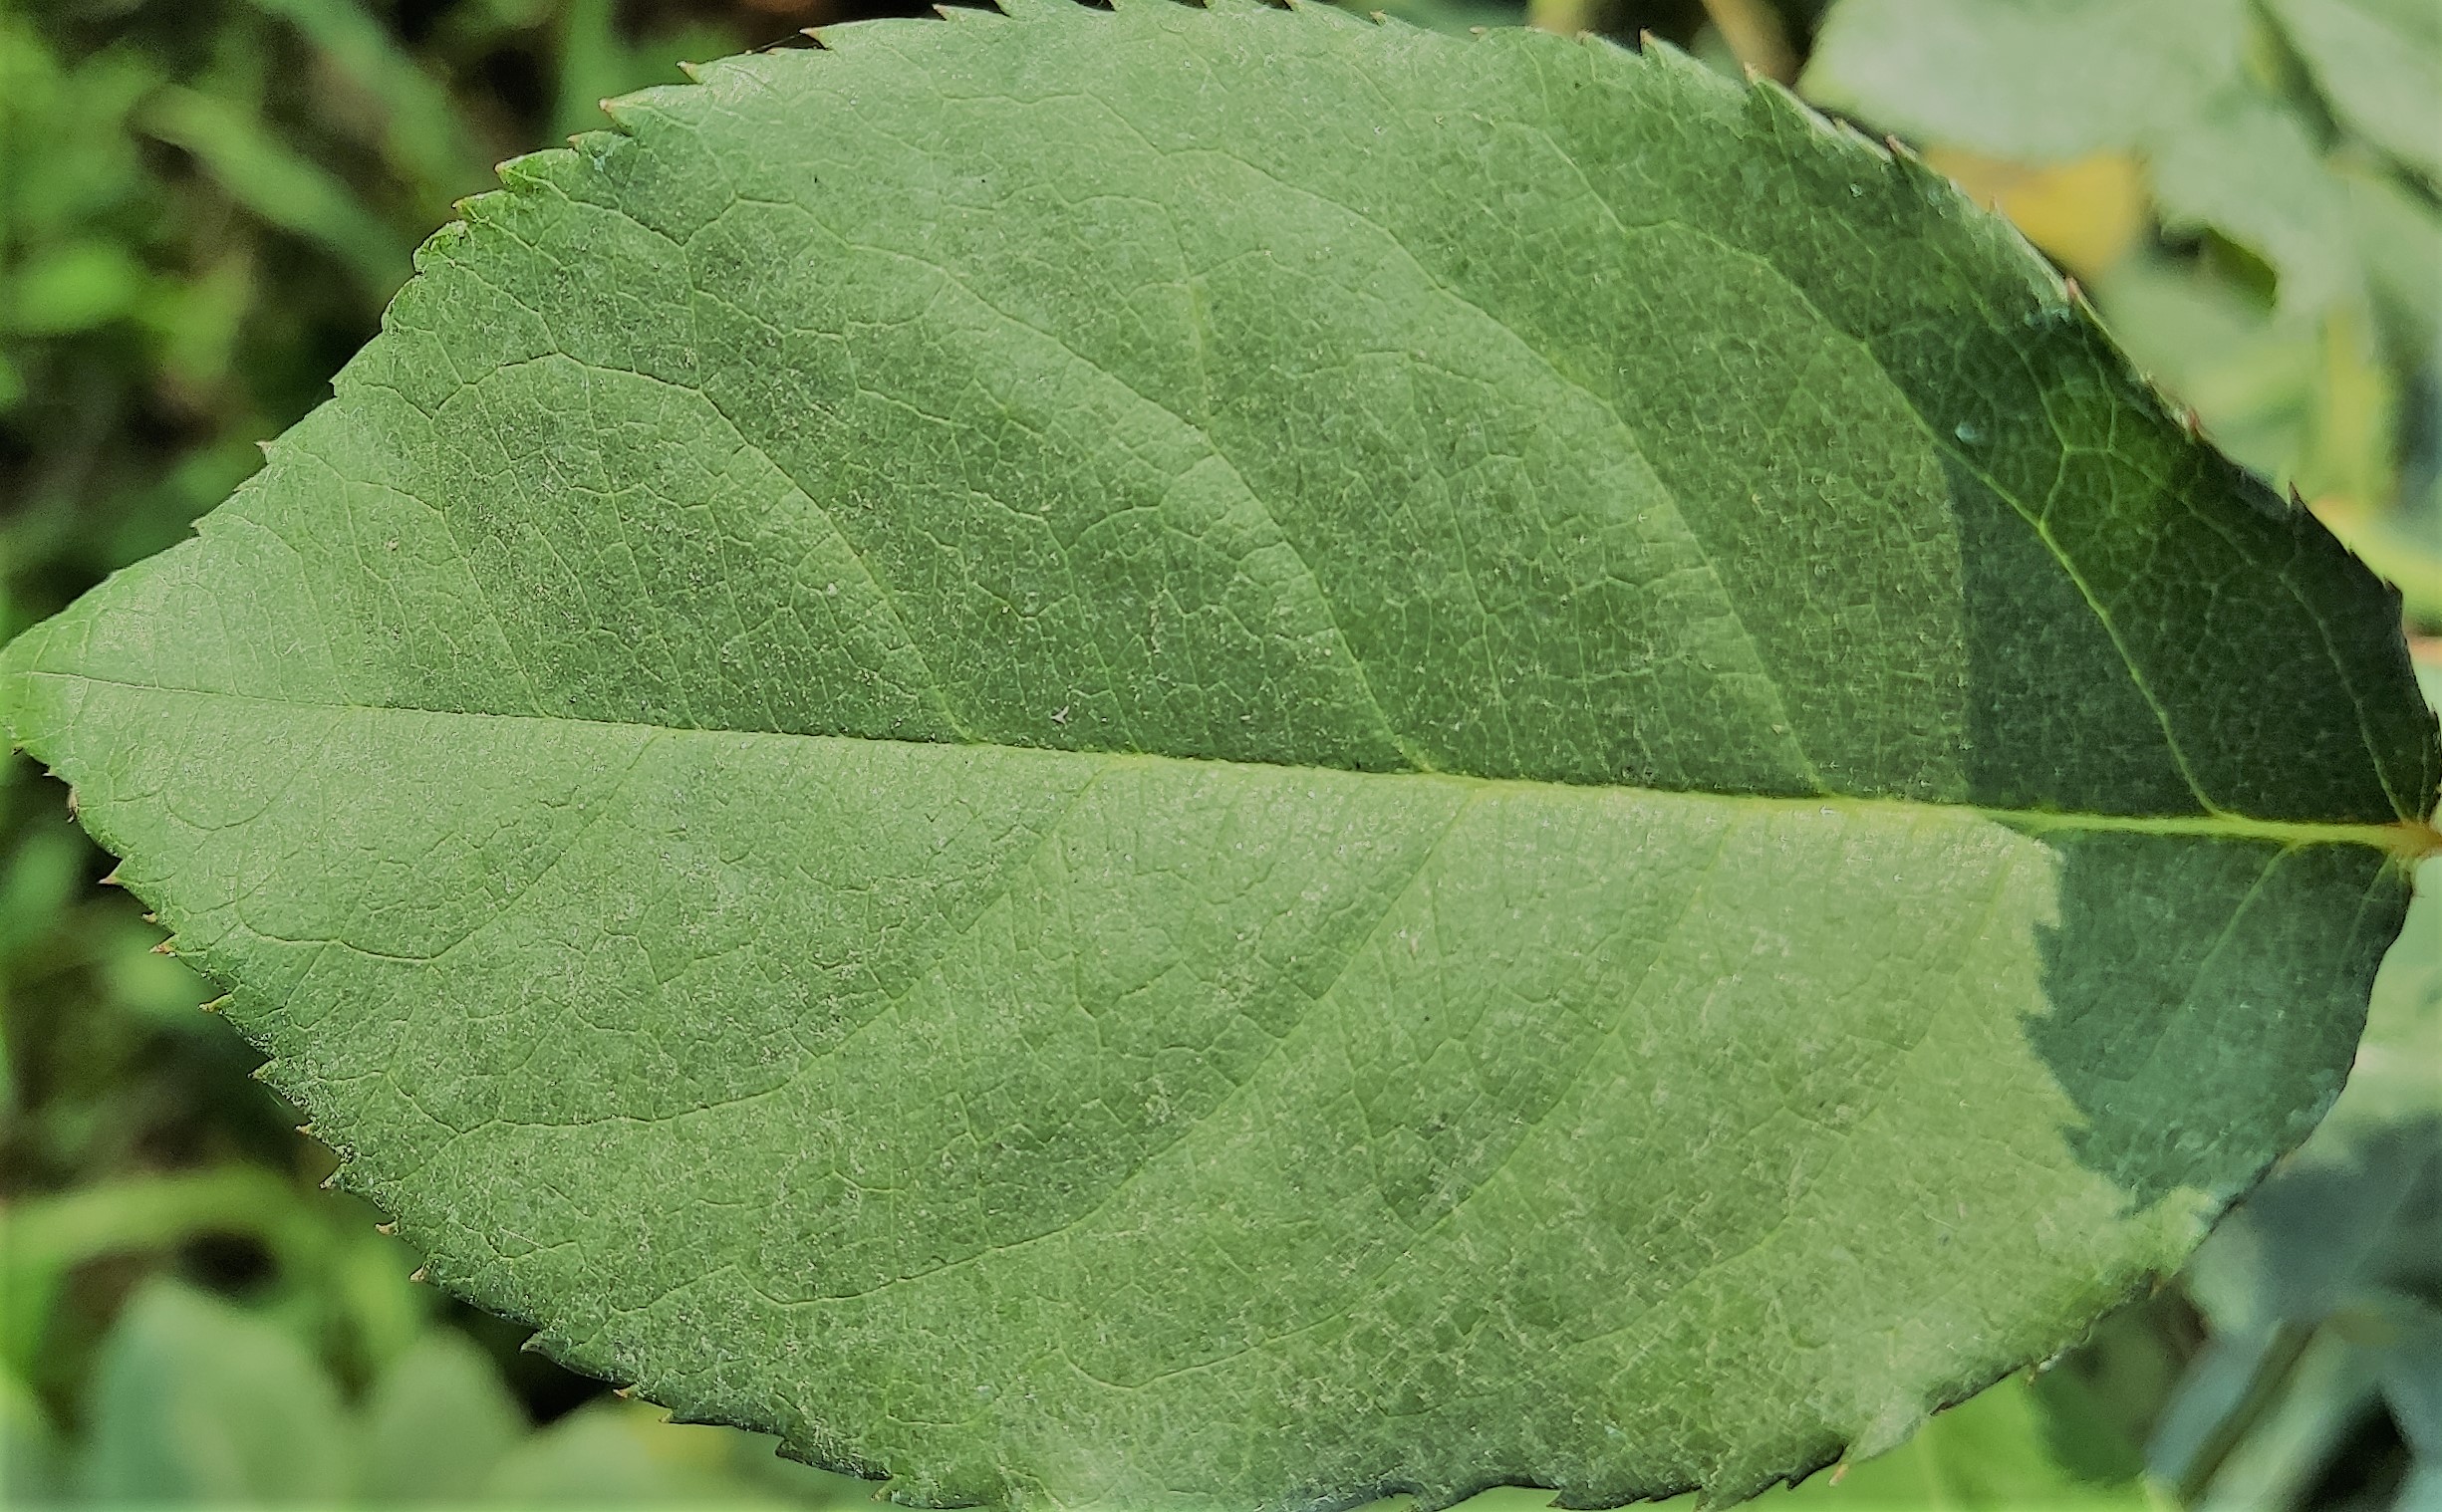
Label: Fresh Leaf